Sony NEX-5

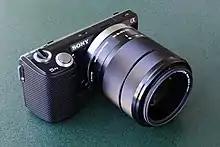
Sony NEX-5N with an E-mount SEL1855 lens

The NEX-5 along with its sister, the NEX-3, and also the Sony Handycam NEX-VG10 use a new lens mount system developed by Sony for NEX series and known as the Sony E-mount. Initially, there were three available lenses: an all-purpose 18–55 mm lens, an ultra wide pancake 16 mm lens, and a wide range 18–200 mm E-mount lens.